Tite (football manager)

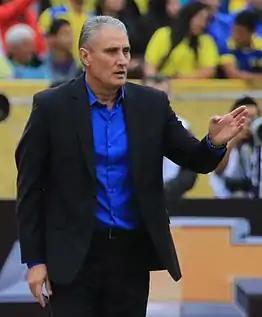
Tite managing Brazil in 2016

In June 2016, Tite was announced as the new coach for the Brazil national team to replace Dunga, who was fired following Brazil's poor performance at Copa América Centenario. In Tite's first match in charge of Brazil, a 2018 World Cup qualifying match against Ecuador on 1 September 2016, Brazil prevailed 3–0, with goals from Neymar and Gabriel Jesus. He would then lead his team to seven consecutive victories in qualifying matches, eventually securing a spot at the World Cup in Russia, making them the first team to qualify for the tournament, apart from the hosts. On 14 May 2018, Tite announced the 23-men Brazil squad for the 2018 FIFA World Cup. He would lead the squad to a quarterfinal exit.